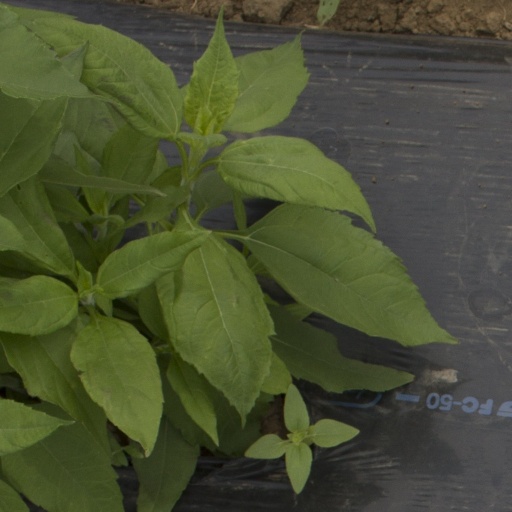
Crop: Jerusalem artichoke